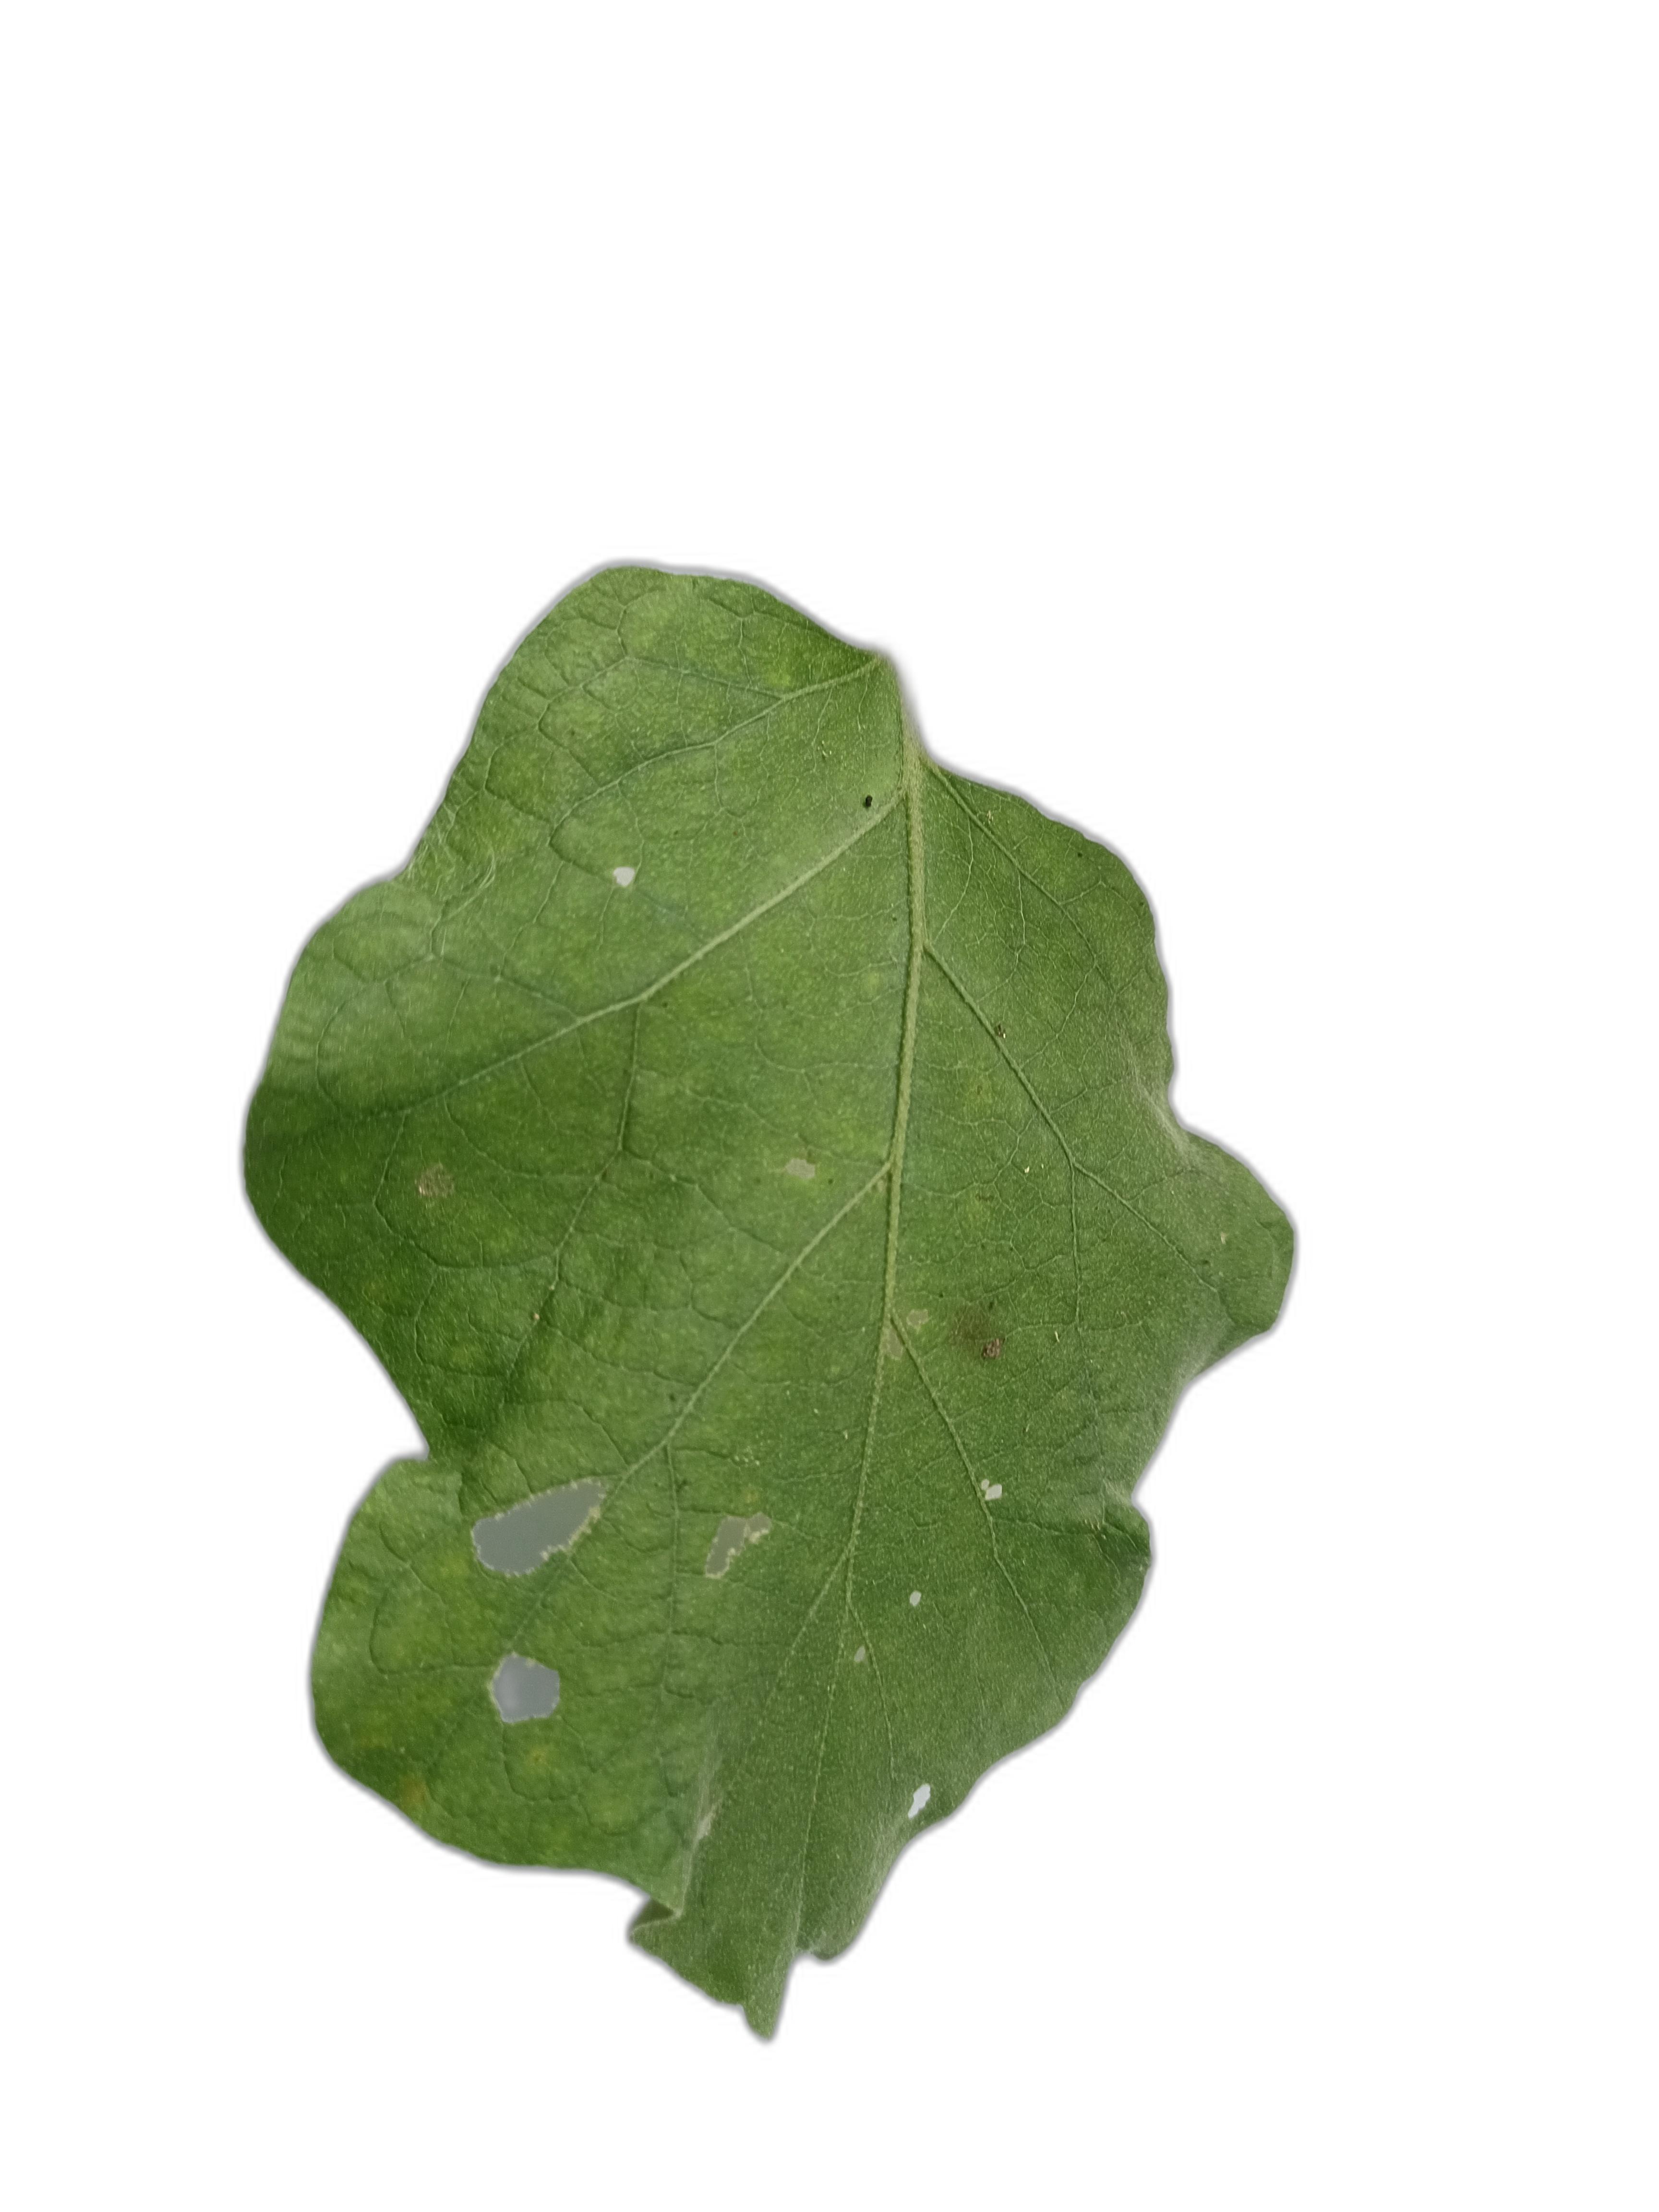
Label: Insect Pest Disease